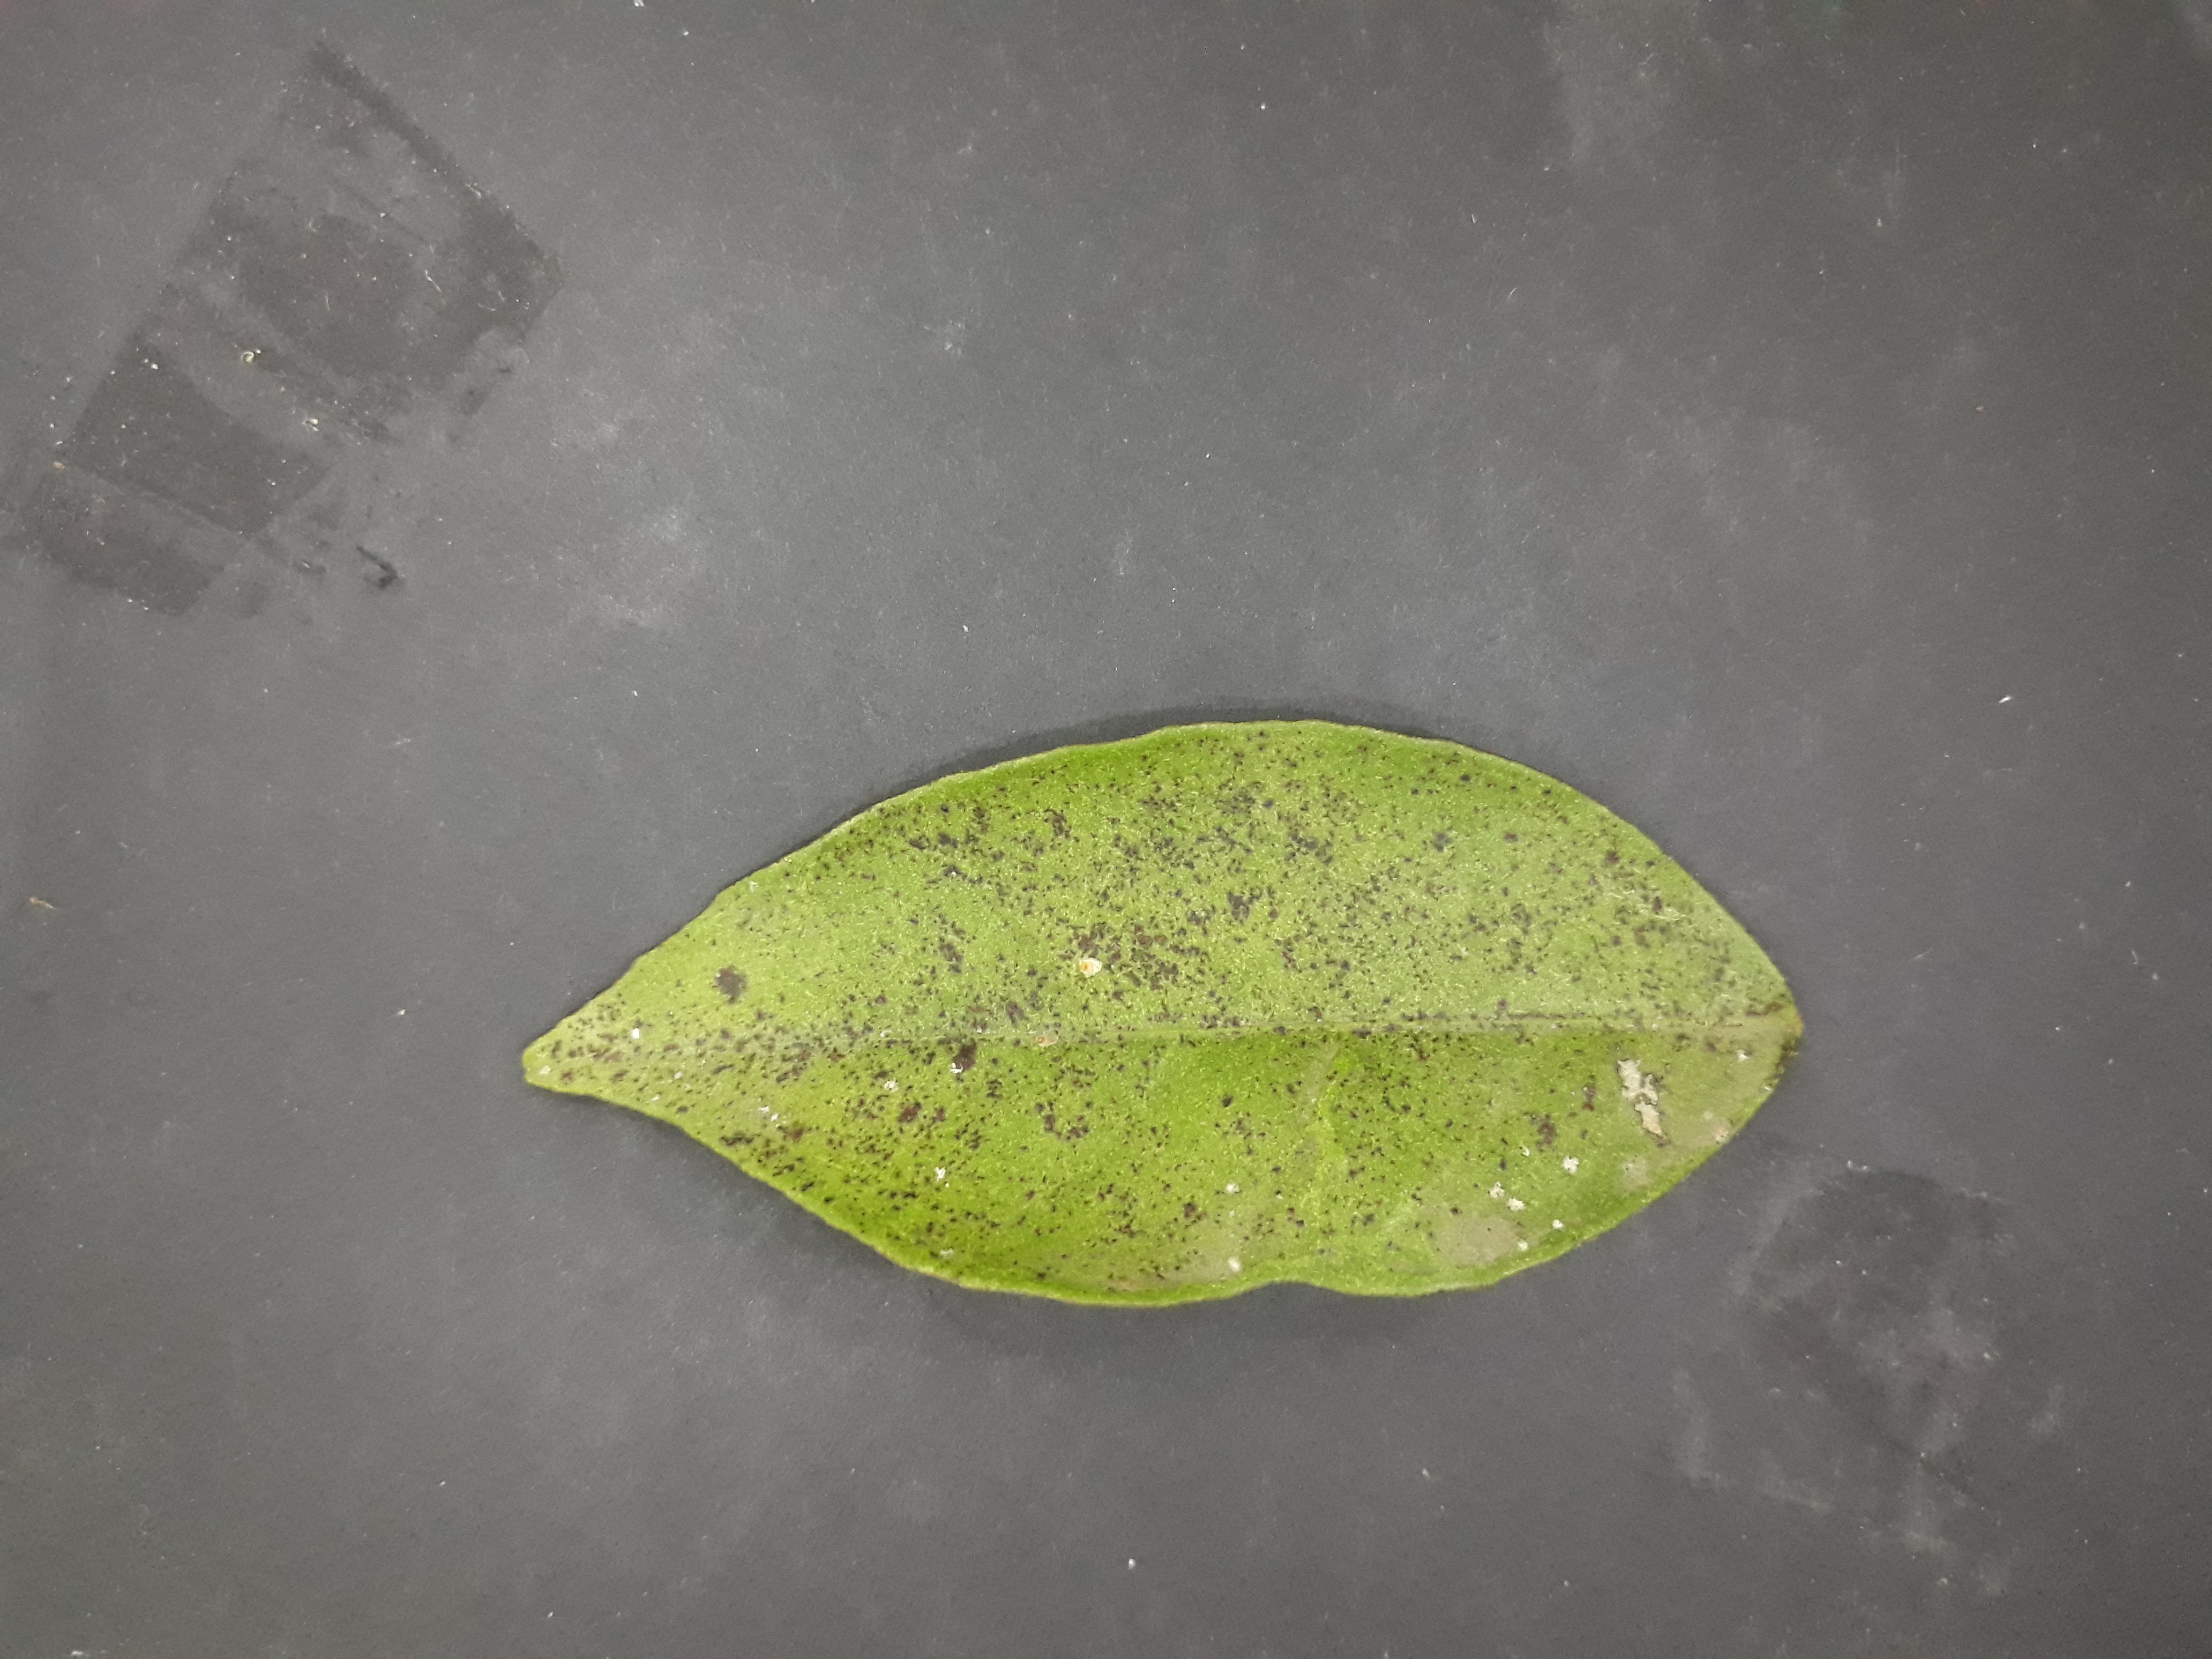
Label: Greasy_spot